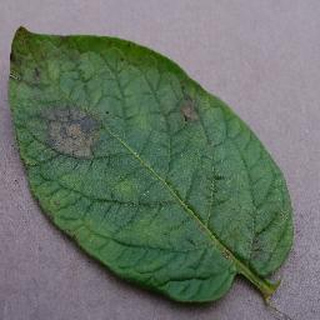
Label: potato_late_blight